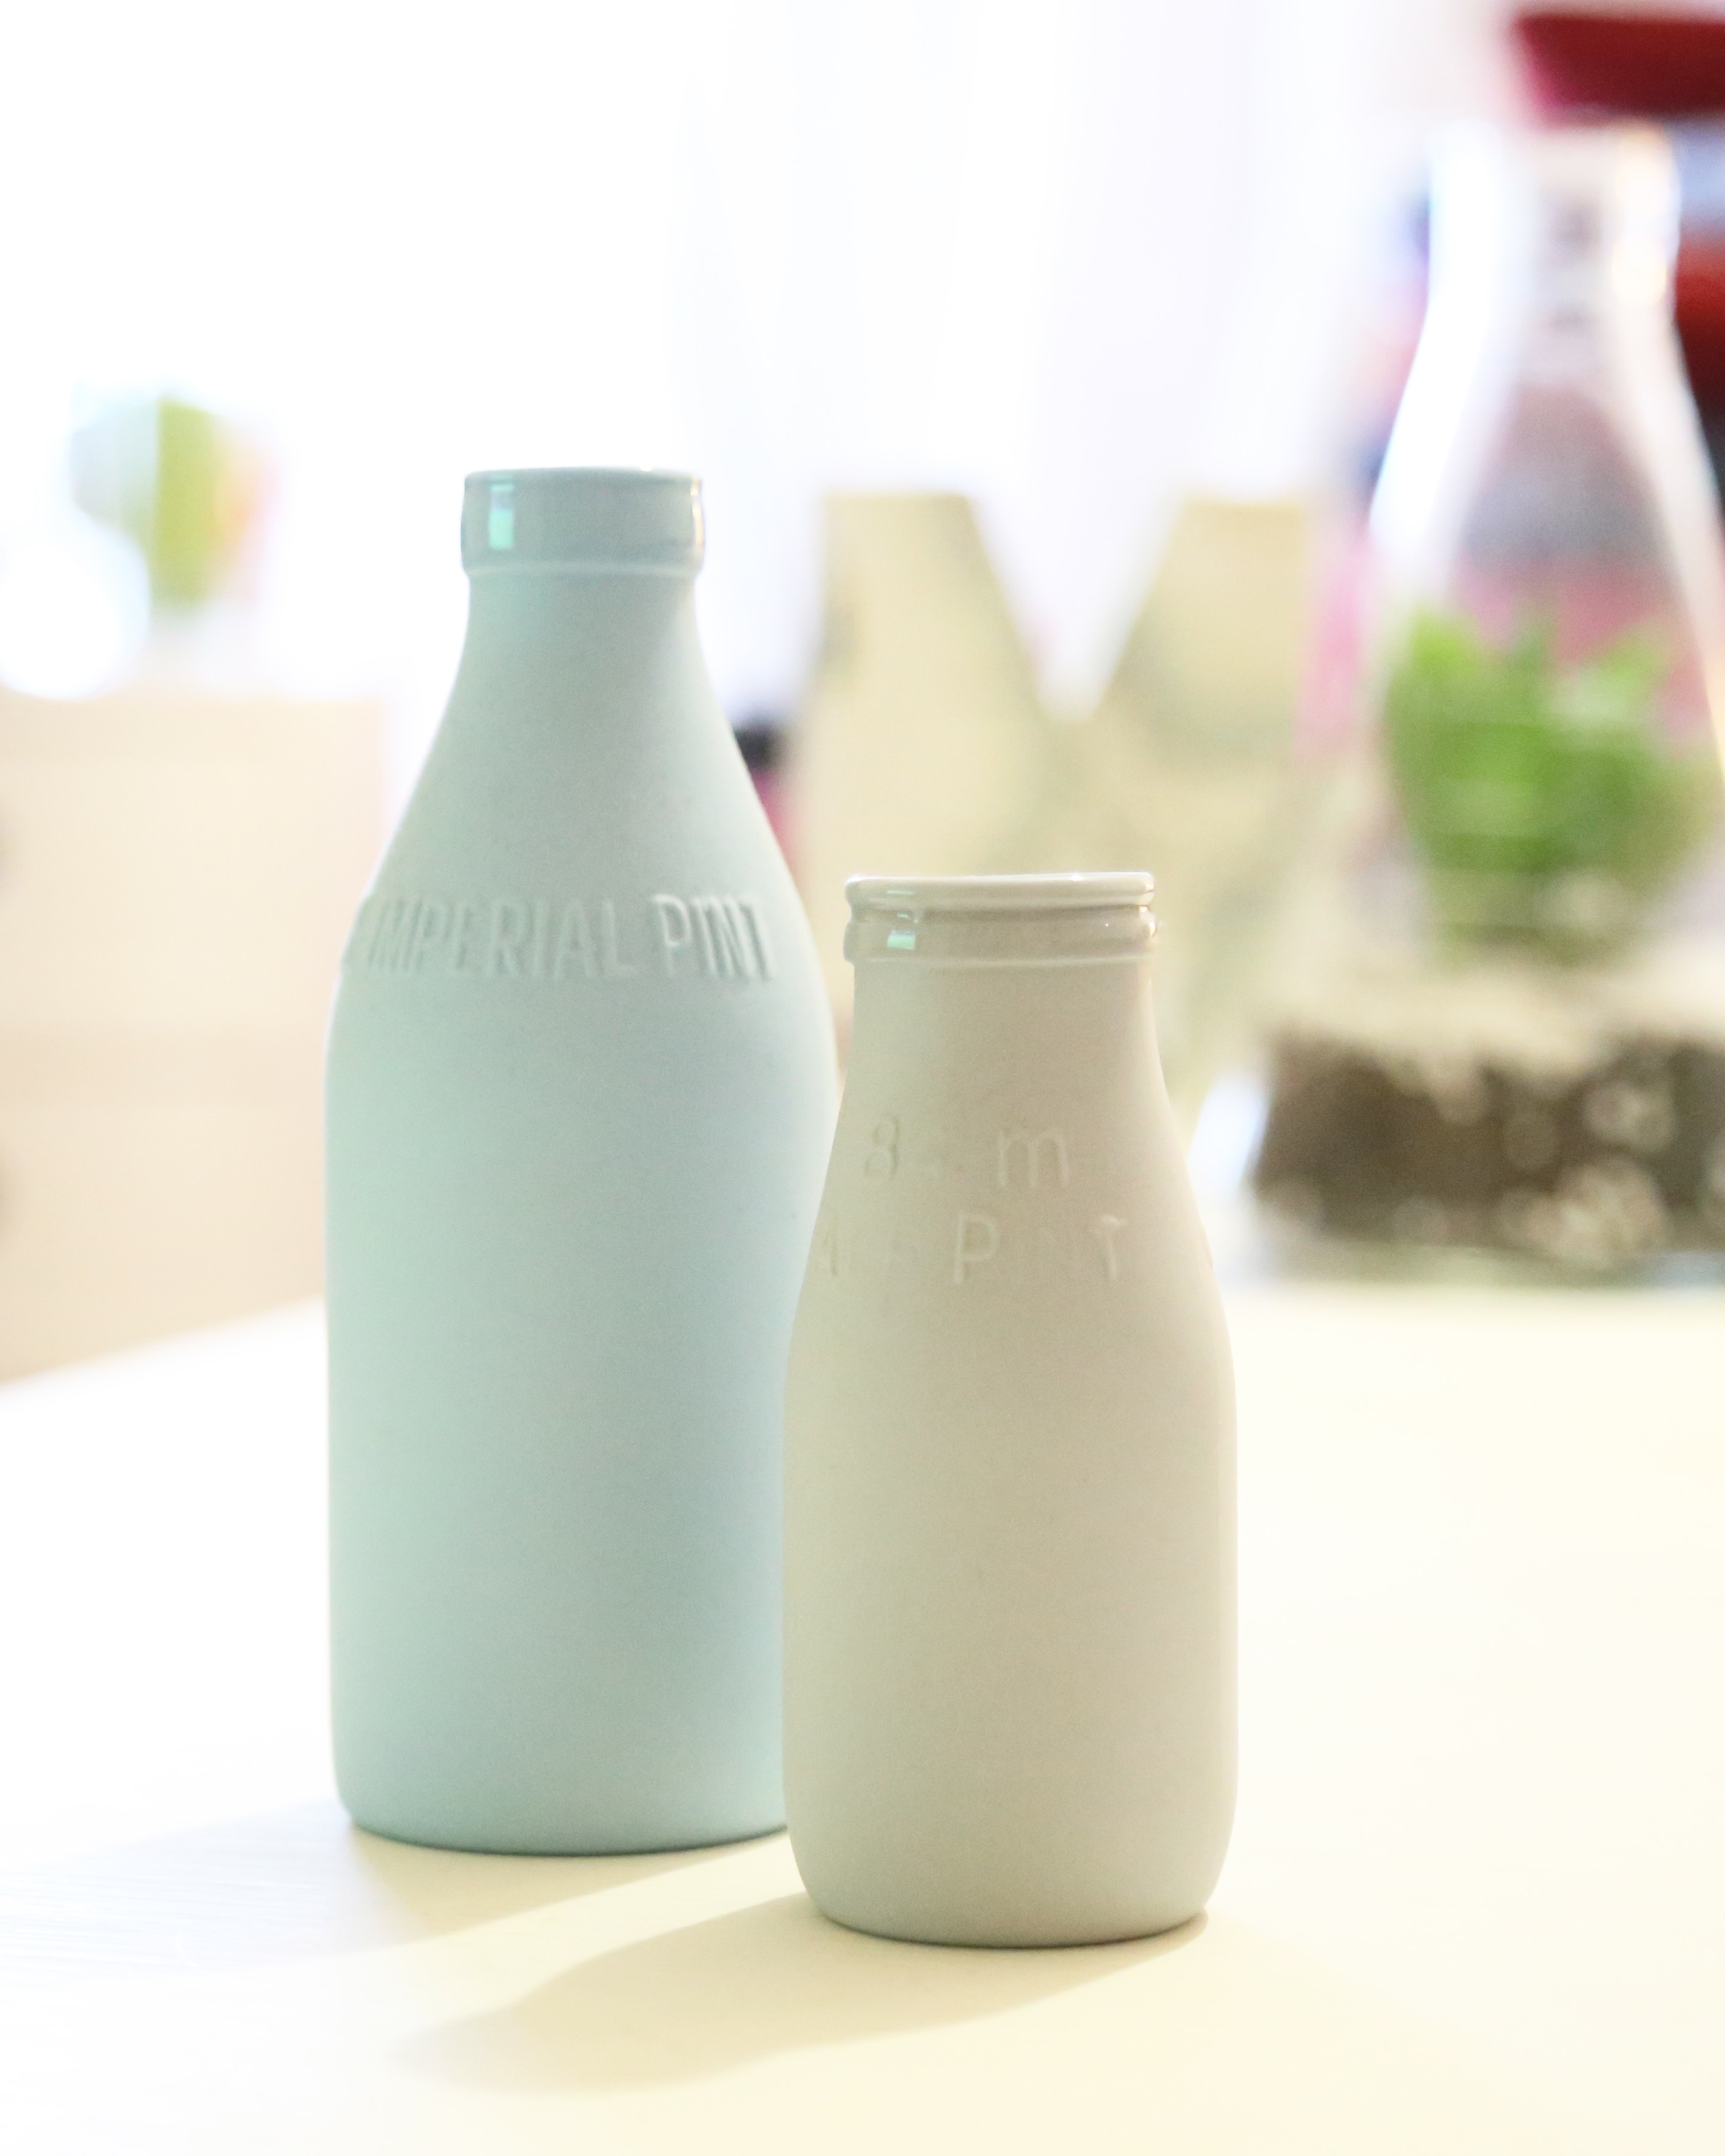
food, drink, bottle, breakfast, milk, dairy product, juice, glass bottle, product, plastic bottle, drinkware